Chapline Street Row Historic District

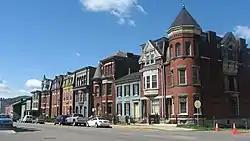
Chapline Street Row Historic District, May 2013

Chapline Street Row Historic District is a national historic district located at Wheeling, Ohio County, West Virginia. The district encompasses 10 contributing buildings, including eight residences. All buildings are brick with sandstone foundations. The first building was built in 1853, with some buildings added through the 1870s, and the last in 1896. The houses are in the Late Victorian style and are considered an architectural "super block."